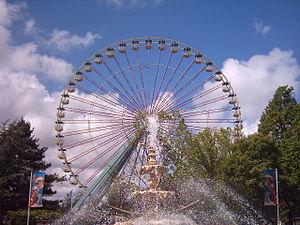
Walibi Holland est un parc d'attractions situé à Biddinghuizen, aux Pays-Bas.
Jazzland devenu Six Flags New Orleans